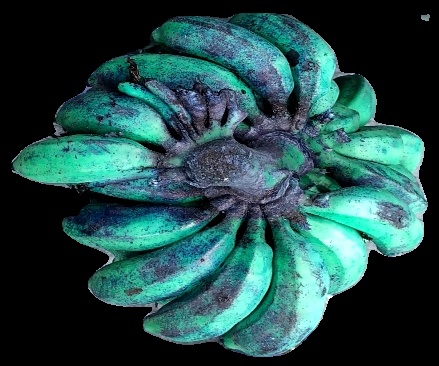
Variety: rasbale
Grade: grade3